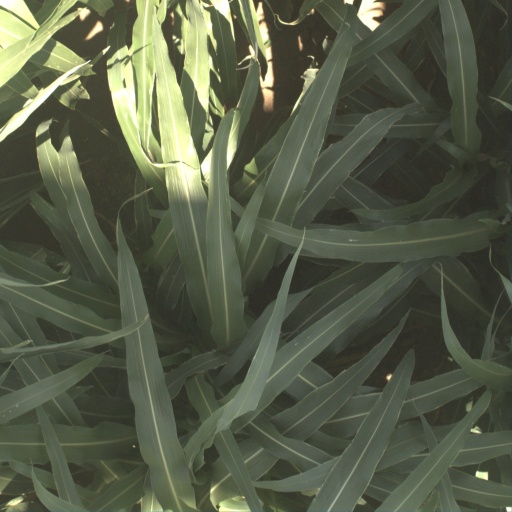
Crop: sorghum